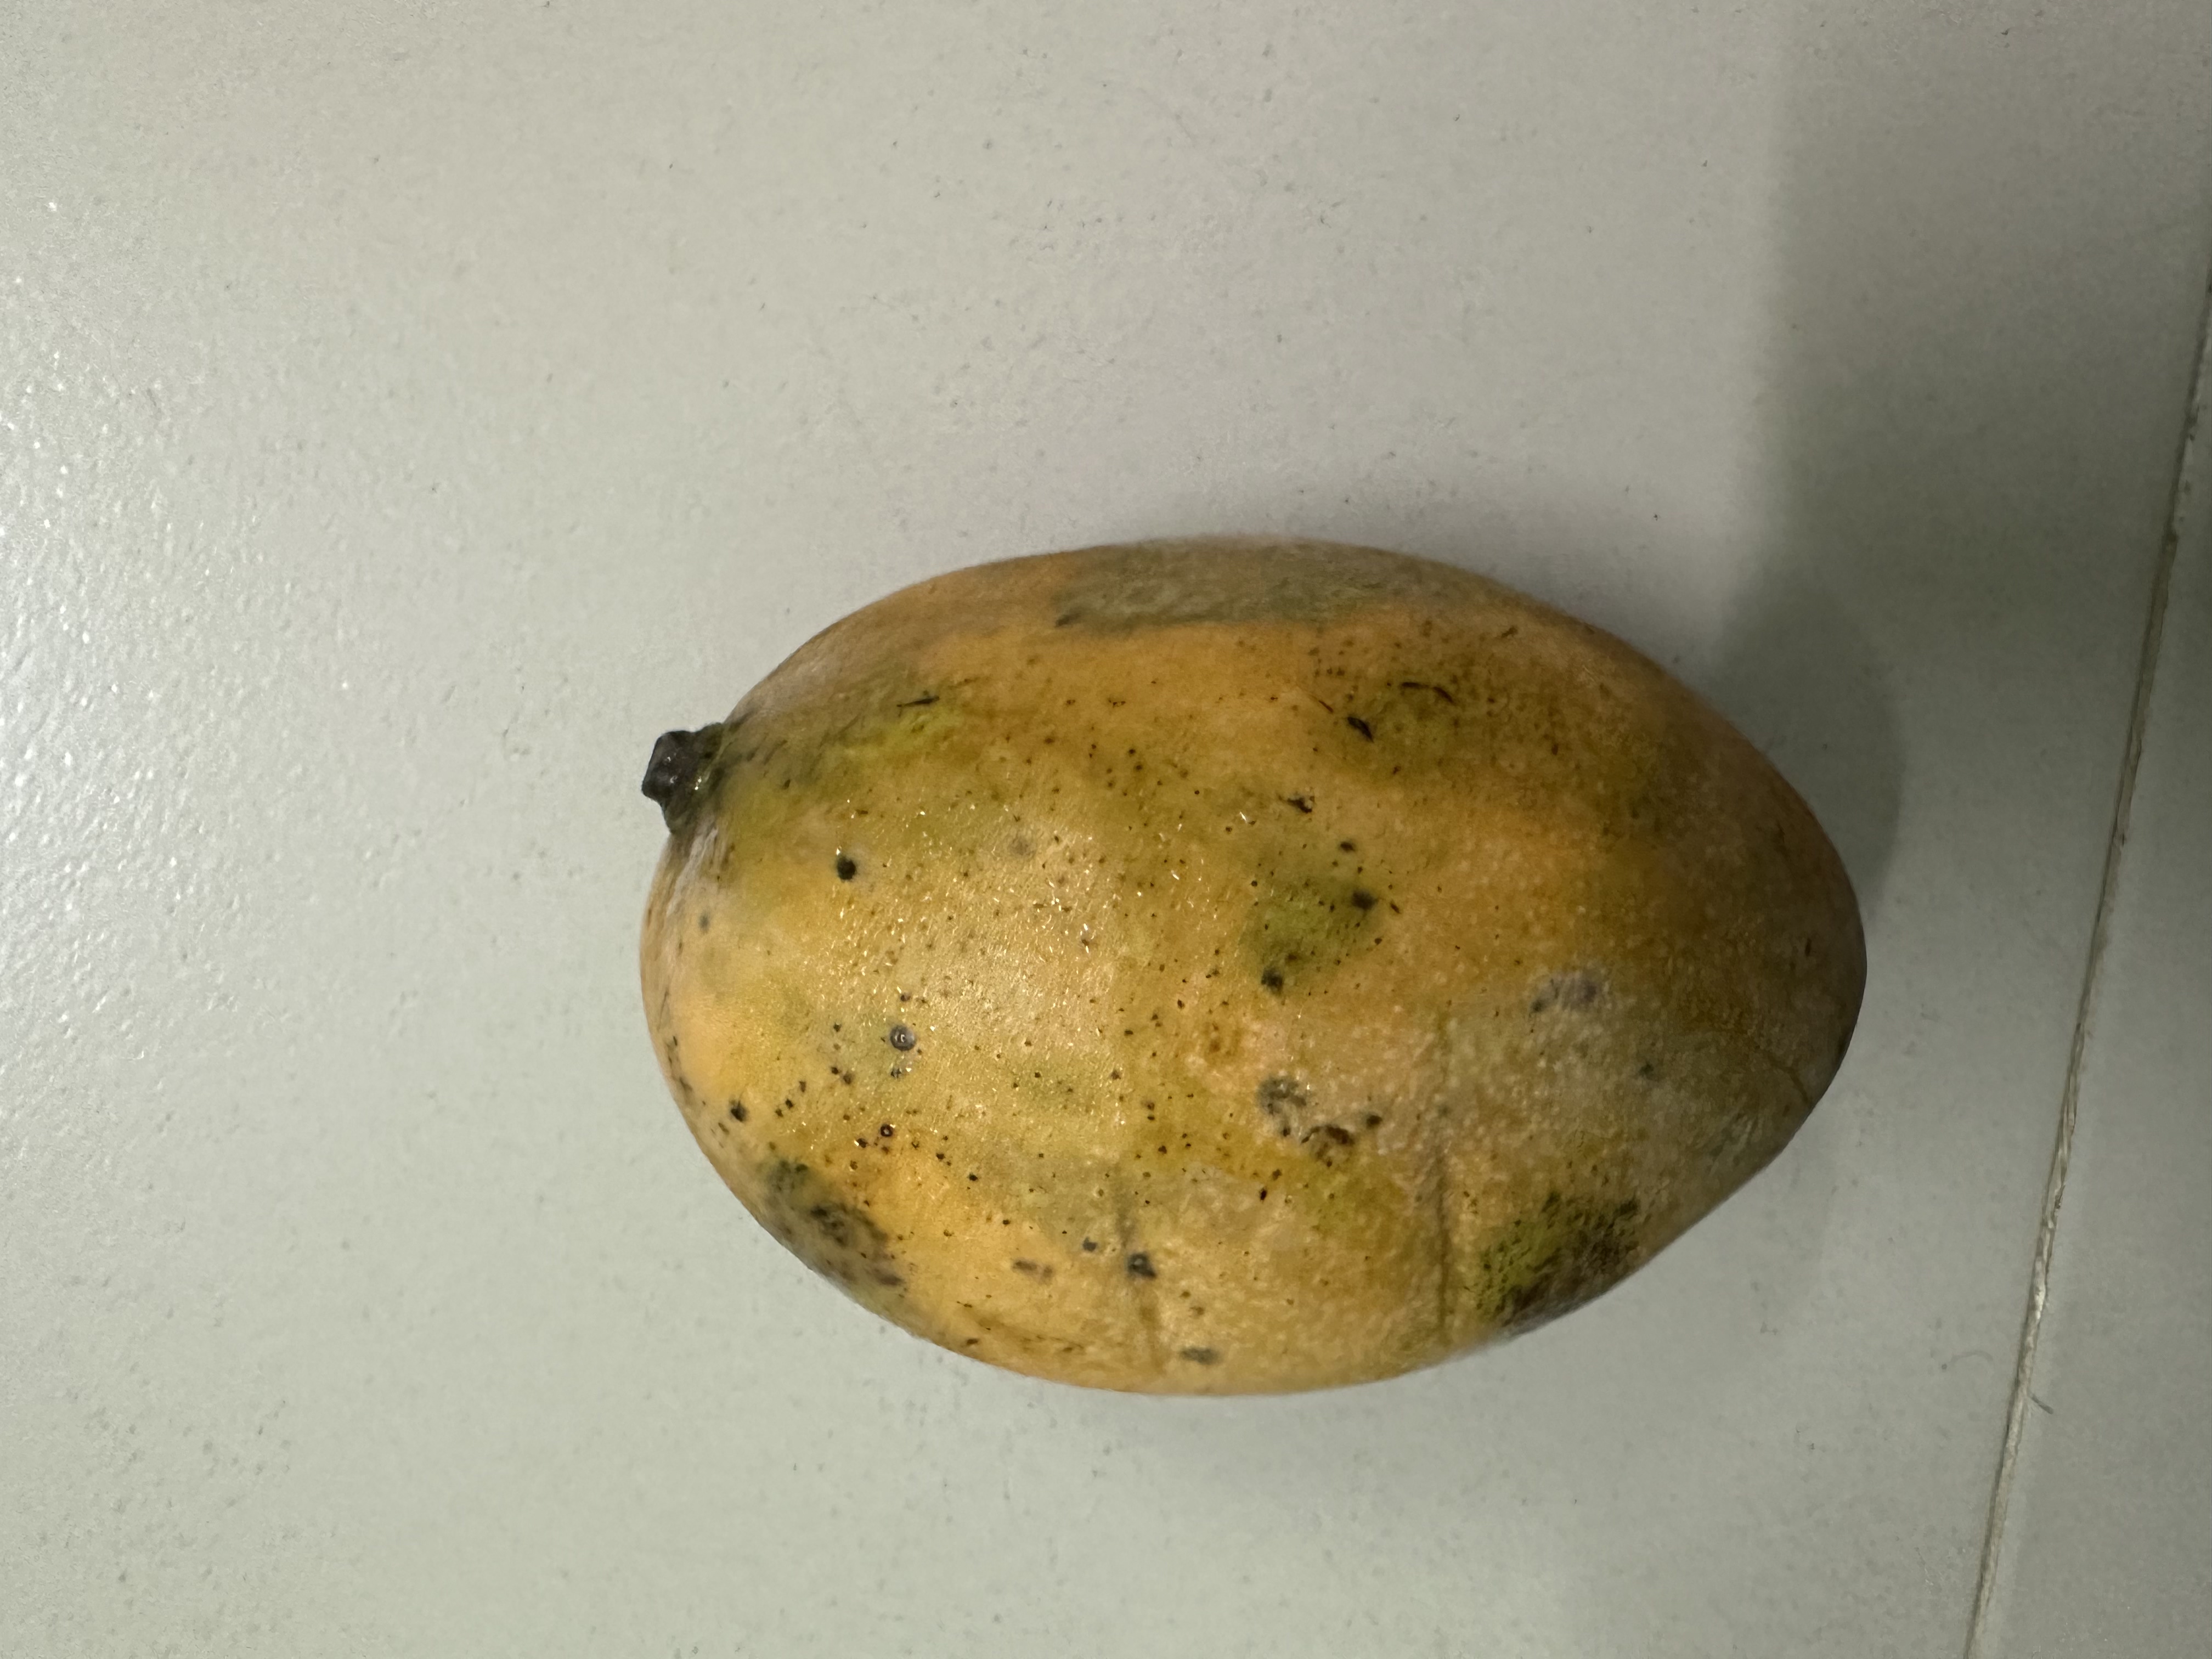
Mango variety: Mollika